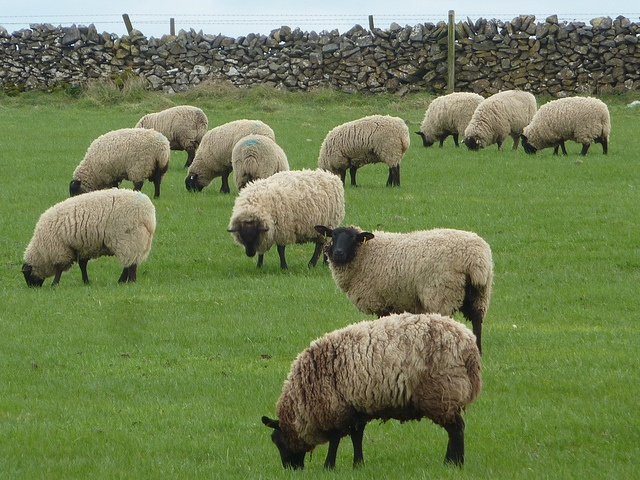
A group of sheep eating grass in a field.
a number of sheep in a feild of grass
Large group of sheep graze in a field.
A herd of sheep standing on top of a lush green field.
Many sheep are grazing on the grass outside on a field.